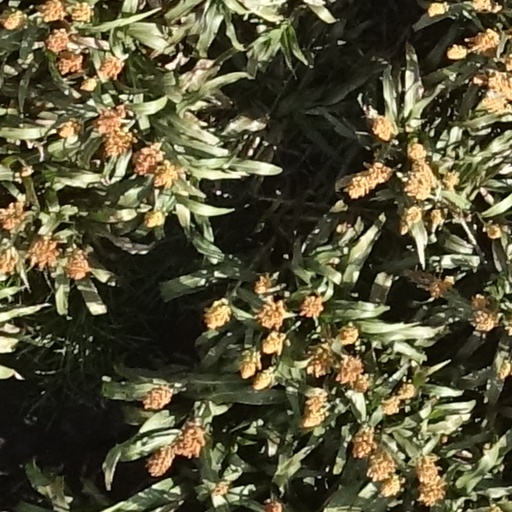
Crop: sorghum